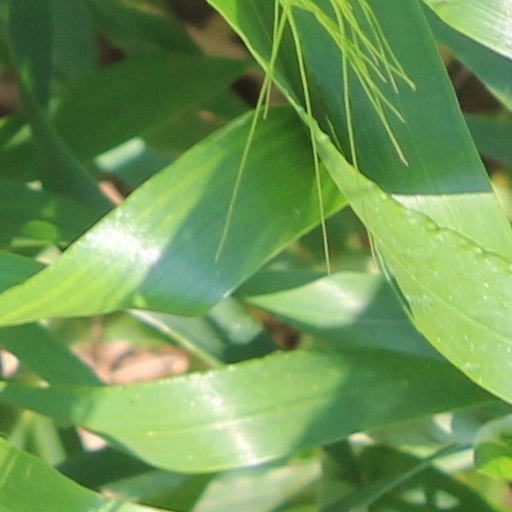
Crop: wheat